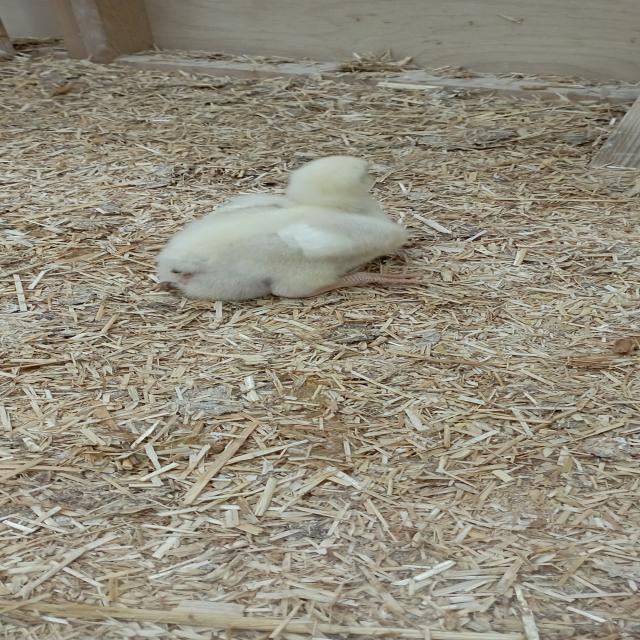
Weight: 225 g